Music of Latvia

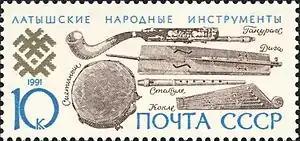
Latvian instruments on a Soviet Union stamp

Accompaniment to the village songs is played on various traditional instruments, the most significant of which is the kokles, a type of box zither related to the Lithuanian kanklės and other Baltic psalteries. In the 1970s, artists like Jānis Poriķis and Valdis Muktupāvels led a revival in kokles music, which had only survived in the Courland and Lettgallia regions. The Latvian-exile community abroad, especially in the United States, has also kept kokles traditions alive. In the last hundred years, a new kind of kokles was developed, with many more strings, halftones levelers and other improvements that expand the capacities of the instrument to play not only modal music but, in another point of view, displeased more traditional musicians. This modernized version of the instrument is called "concert kokles". However, currently is the only remaining master concert kokles maker, although recently he has taken in two apprentices.